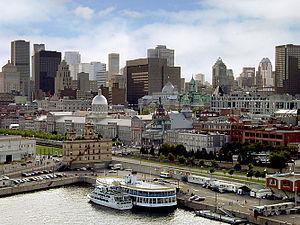
Vieux-Port de Montréal
Une métropole est la ville principale d'une région géographique ou d'un pays, qui, à la tête d'une aire urbaine importante, par sa grande population et par ses activités économiques et culturelles, permet d'exercer des fonctions organisationnelles sur l'ensemble de la région qu'elle domine. Elle n'est pas obligatoirement la capitale du pays ; par exemple, New York est la plus grande métropole des États-Unis alors que Washington est leur capitale.
Le Vieux-Montréal est un quartier historique de la ville de Montréal situé dans l'arrondissement de Ville-Marie. La majeure partie du Vieux-Montréal a été déclarée arrondissement historique, en 1964, par le Ministère des Affaires culturelles du Québec.
Le tourisme au Québec représente le cinquième produit d'exportation en importance du Québec. Près de 30 000 entreprises sont liées à cette industrie, dont 70 % sont situées à l'extérieur de Montréal et de la ville de Québec. Elles emploient plus de 400 000 personnes, la majorité dans les secteurs de la restauration et de l'hébergement. En 2010, près de 27 millions de touristes ont visité le Québec, dont les trois quarts proviennent du Québec et l'autre quart de l'extérieur, particulièrement des marchés limitrophes. Les touristes français sont ceux qui séjournent le plus longtemps au Québec. Les marchés hors Québec génèrent la moitié des recettes touristiques. Ce sont les touristes espagnols qui dépensent le plus par nuitée au Québec, immédiatement suivis par les touristes des États-Unis.
Le Québec est une province du Canada. Sa capitale est Québec et sa métropole est Montréal. La langue officielle de cette province est le français.
Le Canada est un pays situé dans la partie septentrionale de l'Amérique du Nord. Monarchie constitutionnelle à régime parlementaire constituée en fédération, composée de dix provinces et trois territoires, le pays est encadré par l'océan Atlantique à l'est, l'océan Arctique au nord et l'océan Pacifique à l'ouest. Le Canada comprend deux frontières terrestres avec les États-Unis, l'une au sud et l'autre au nord-ouest avec l'Alaska, ainsi qu'une frontière maritime avec la France, par le biais de l'archipel de Saint-Pierre-et-Miquelon, et le Danemark, par le biais du Groenland. Le territoire terrestre canadien s'étend sur 10 millions de kilomètres carrés, ce qui en fait le deuxième pays du monde pour la superficie après la Russie. En 2019, il compte plus de 37 millions d'habitants et est ainsi le 37ᵉ pays du monde en ce qui concerne la population. Le territoire contient plus de 31 700 lacs, ce qui fait du Canada l'un des pays possédant les plus grandes réserves d'eau douce du globe. Les langues officielles au niveau fédéral sont l'anglais et le français. La capitale fédérale est Ottawa et la monnaie, le dollar canadien.